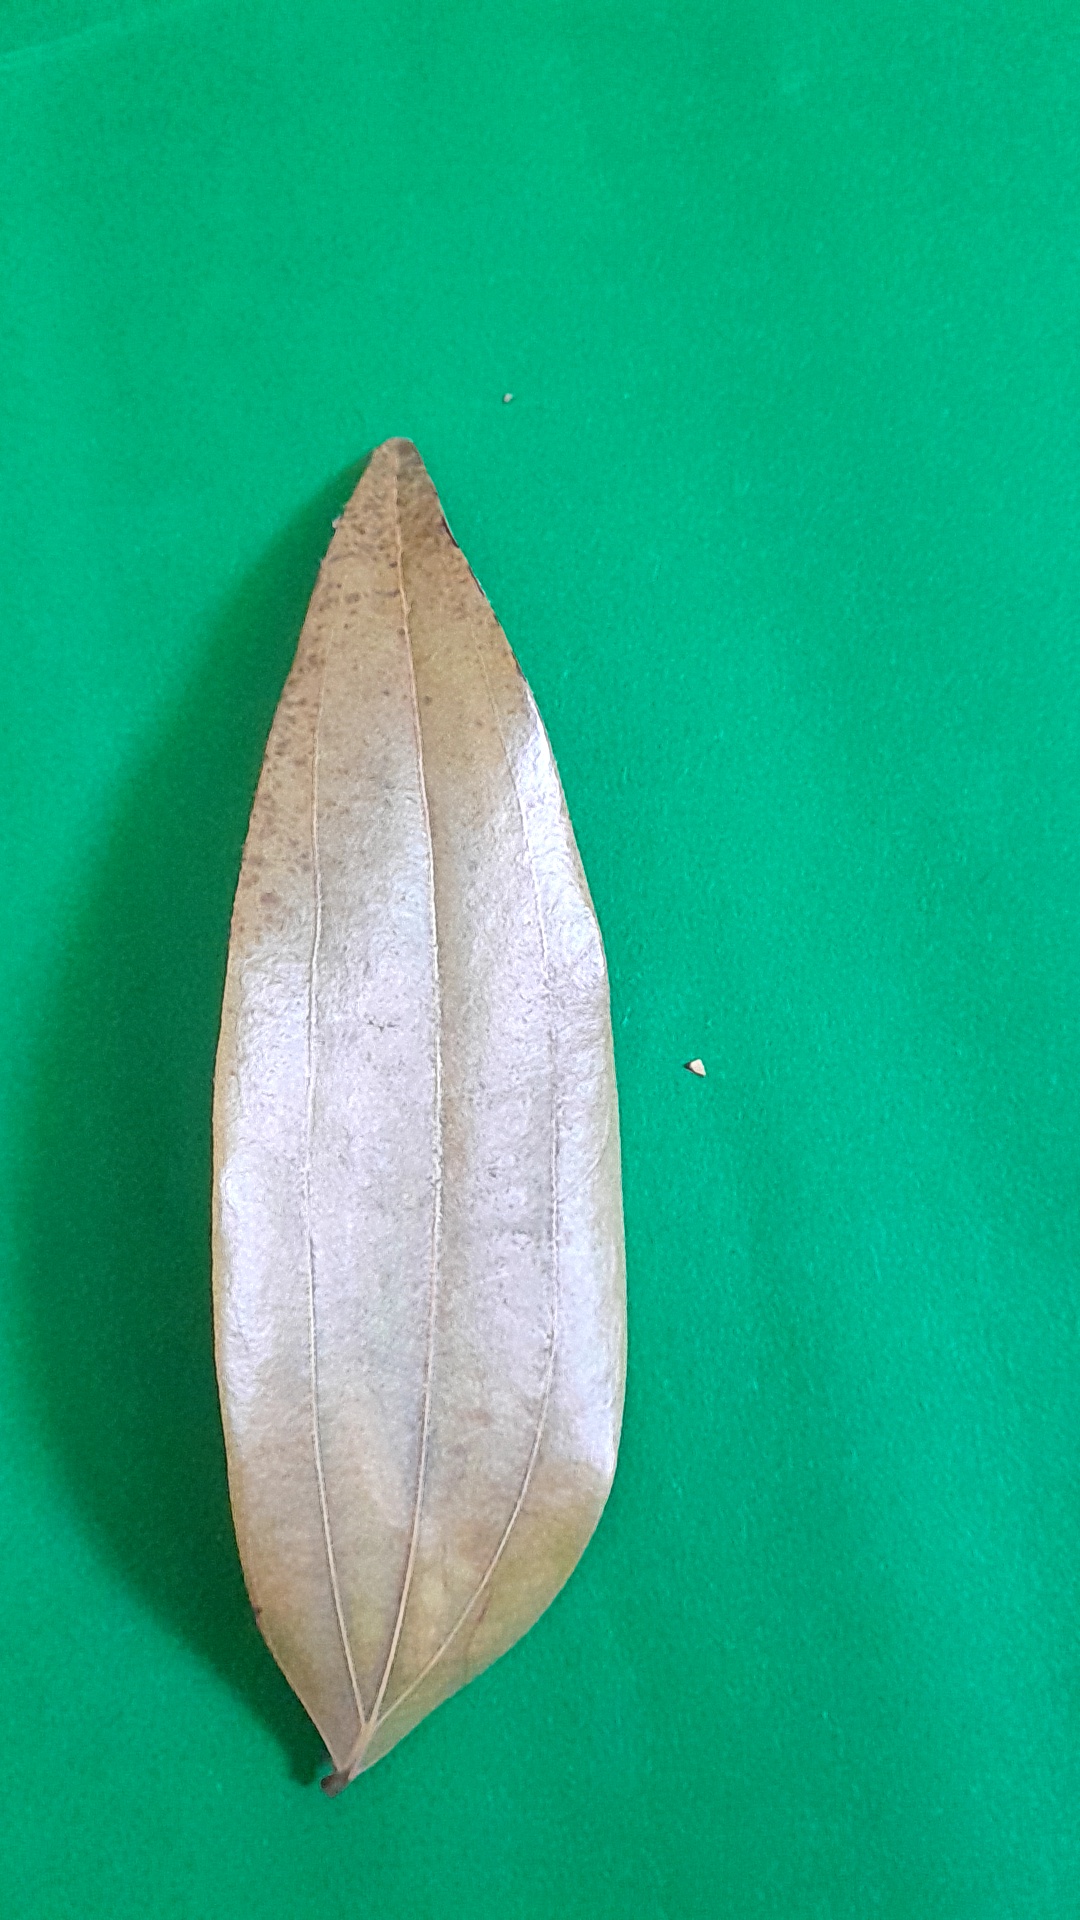
Label: Dry Leaf